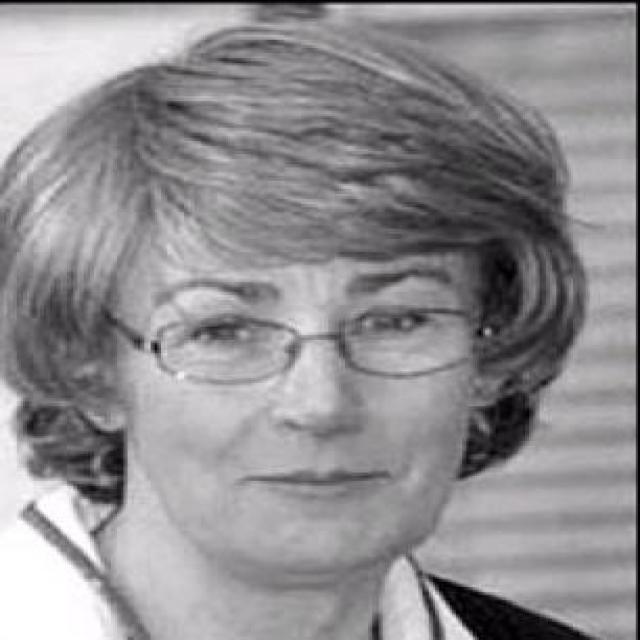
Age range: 45-64